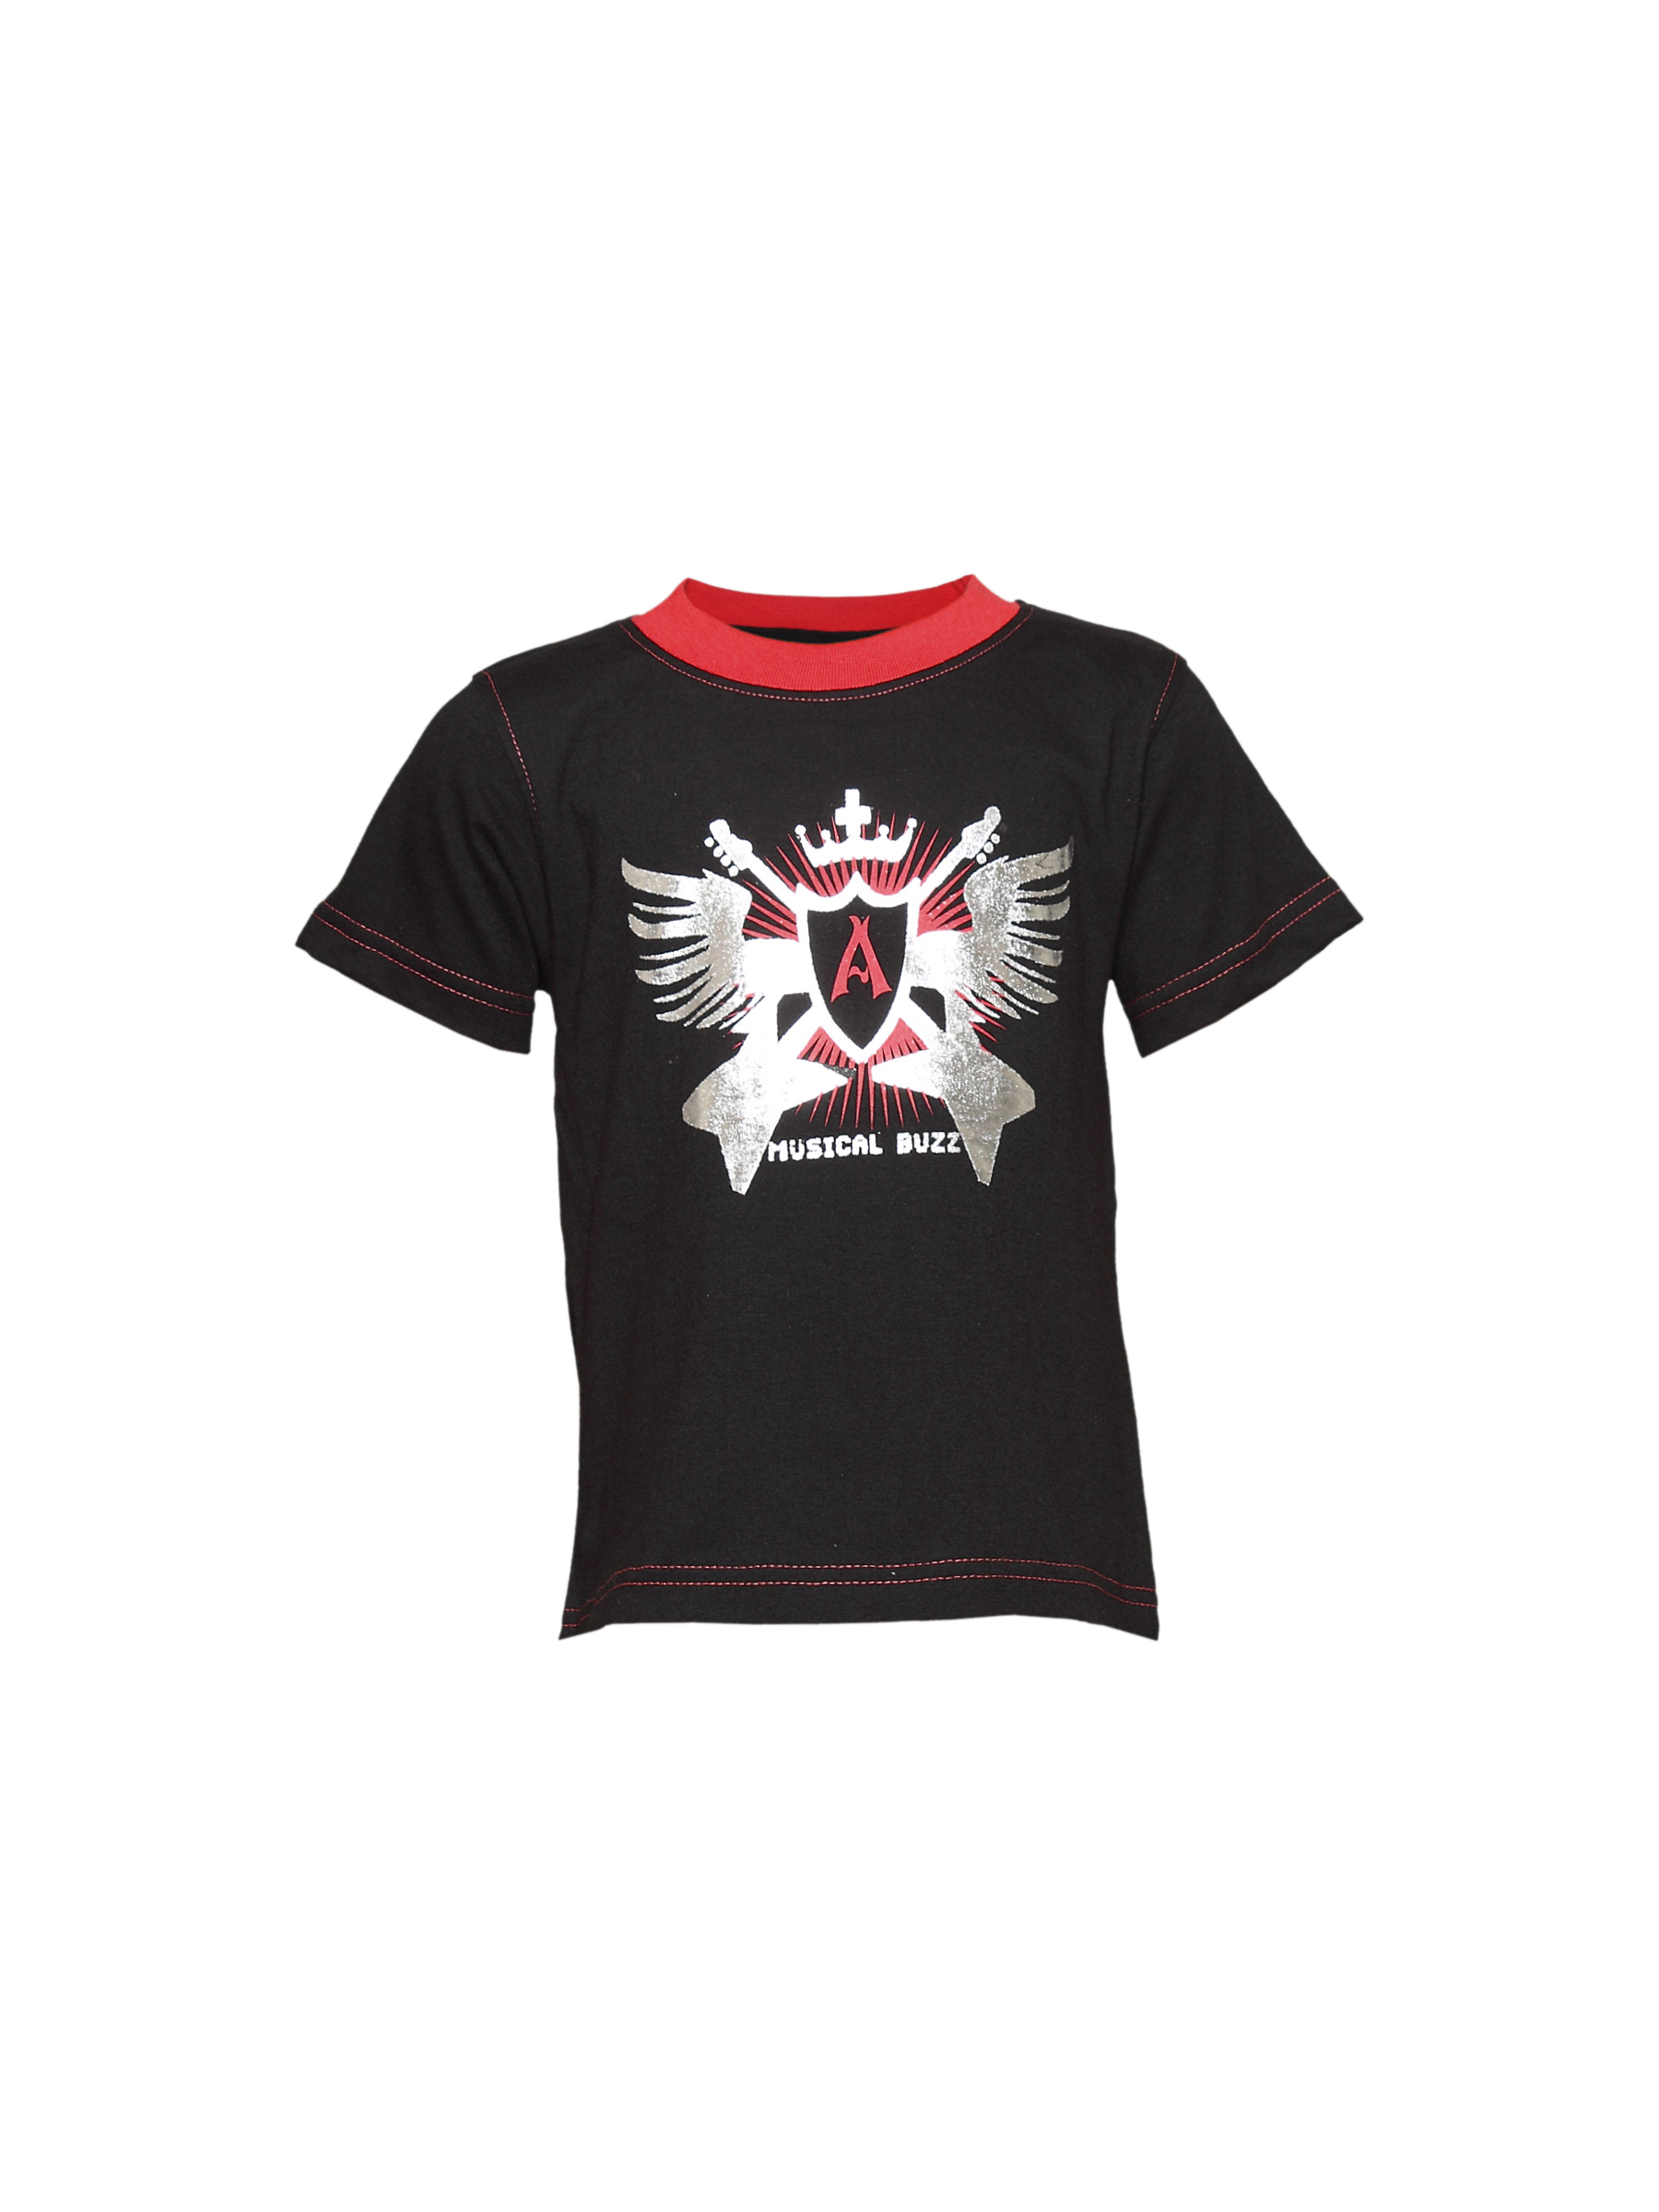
Ant Kids Boy's Musical Buzz Black Red Kidswear
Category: Apparel / Topwear / Tshirts
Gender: Boys
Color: Black
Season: Summer 2011
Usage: Casual